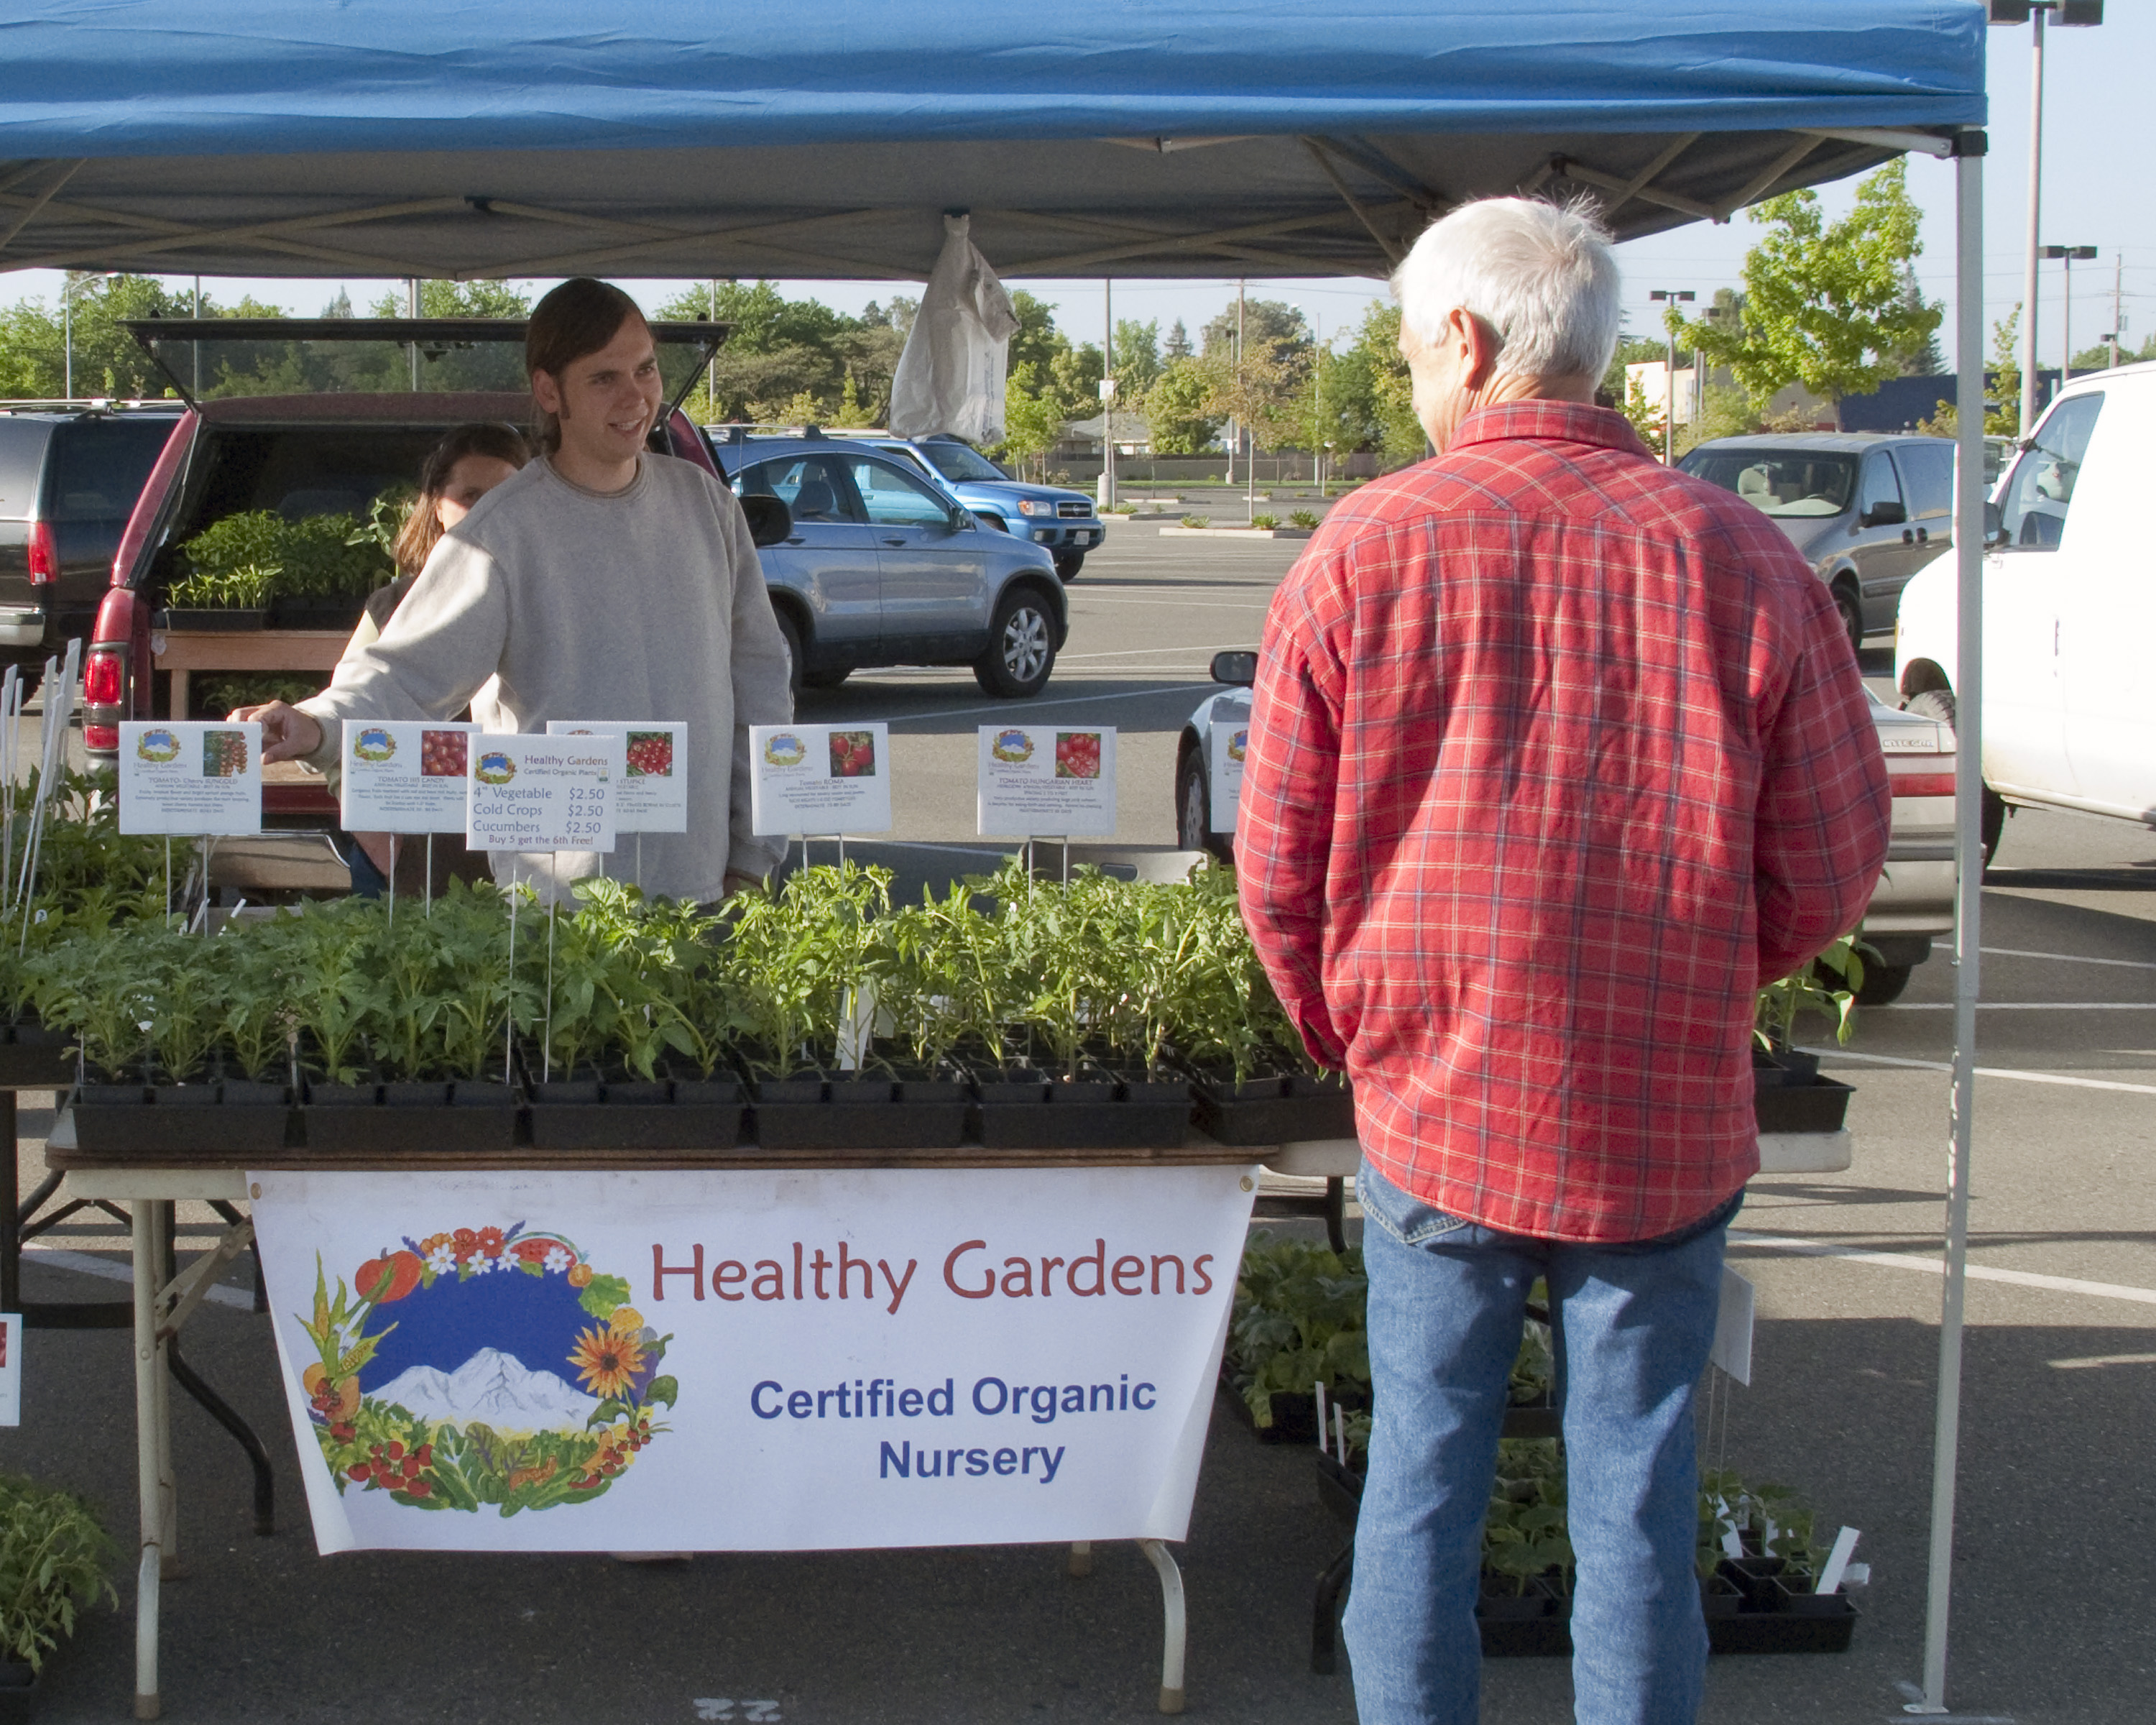
vendor, vehicle, community, plants, tomato, farmersmarket, organic, sacramento, tomatoplants